Seed bank

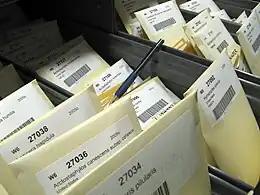
Seedbank at the USDA Western Regional Plant Introduction Station

A seed bank (also seed banks, seeds bank or seed vault) stores seeds to preserve genetic diversity; hence it is a type of gene bank. There are many reasons to store seeds. One is to preserve the genes that plant breeders need to increase yield, disease resistance, drought tolerance, nutritional quality, taste, etc. of crops. Another is to forestall loss of genetic diversity in rare or imperiled plant species in an effort to conserve biodiversity "ex situ". Many plants that were used centuries ago by humans are used less frequently now; seed banks offer a way to preserve that historical and cultural value. Collections of seeds stored at constant low temperature and low moisture are guarded against loss of genetic resources that are otherwise maintained in situ or in field collections. These alternative "living" collections can be damaged by natural disasters, outbreaks of disease, or war. Seed banks are considered seed libraries, containing valuable information about evolved strategies to combat plant stress, and can be used to create genetically modified versions of existing seeds. The work of seed banks often span decades and even centuries. Most seed banks are publicly funded and seeds are usually available for research that benefits the public.